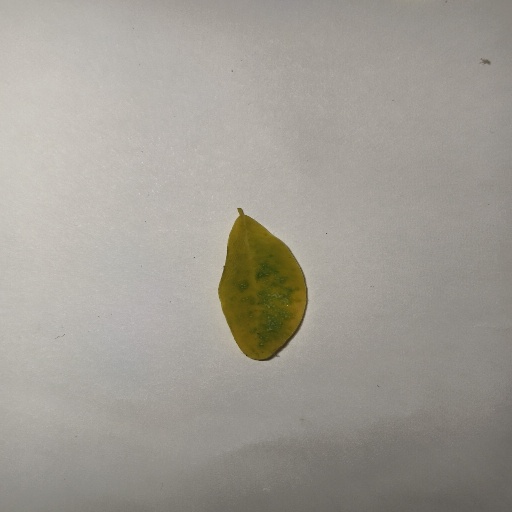
Species: Sojina
Leaf condition: Yellow Leaf